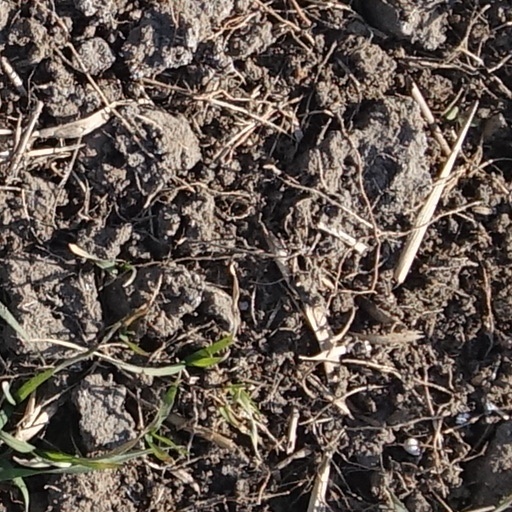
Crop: wheat